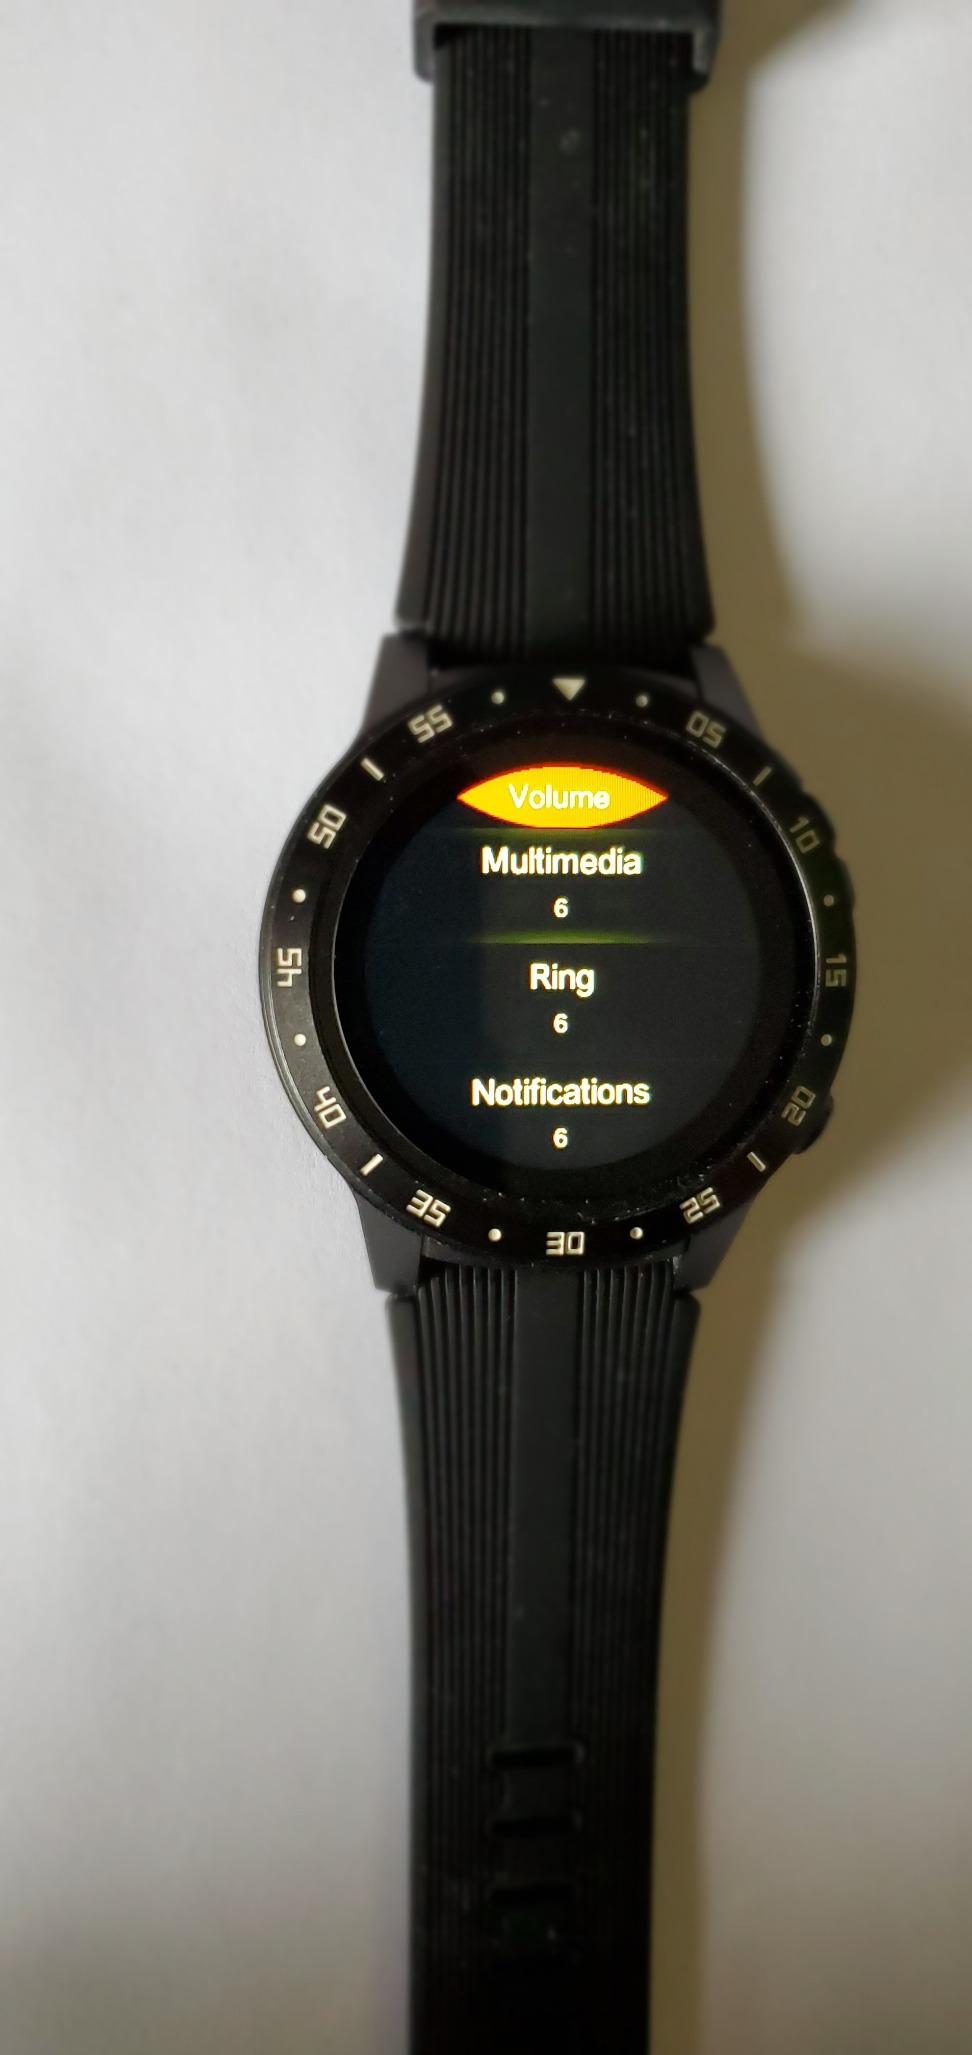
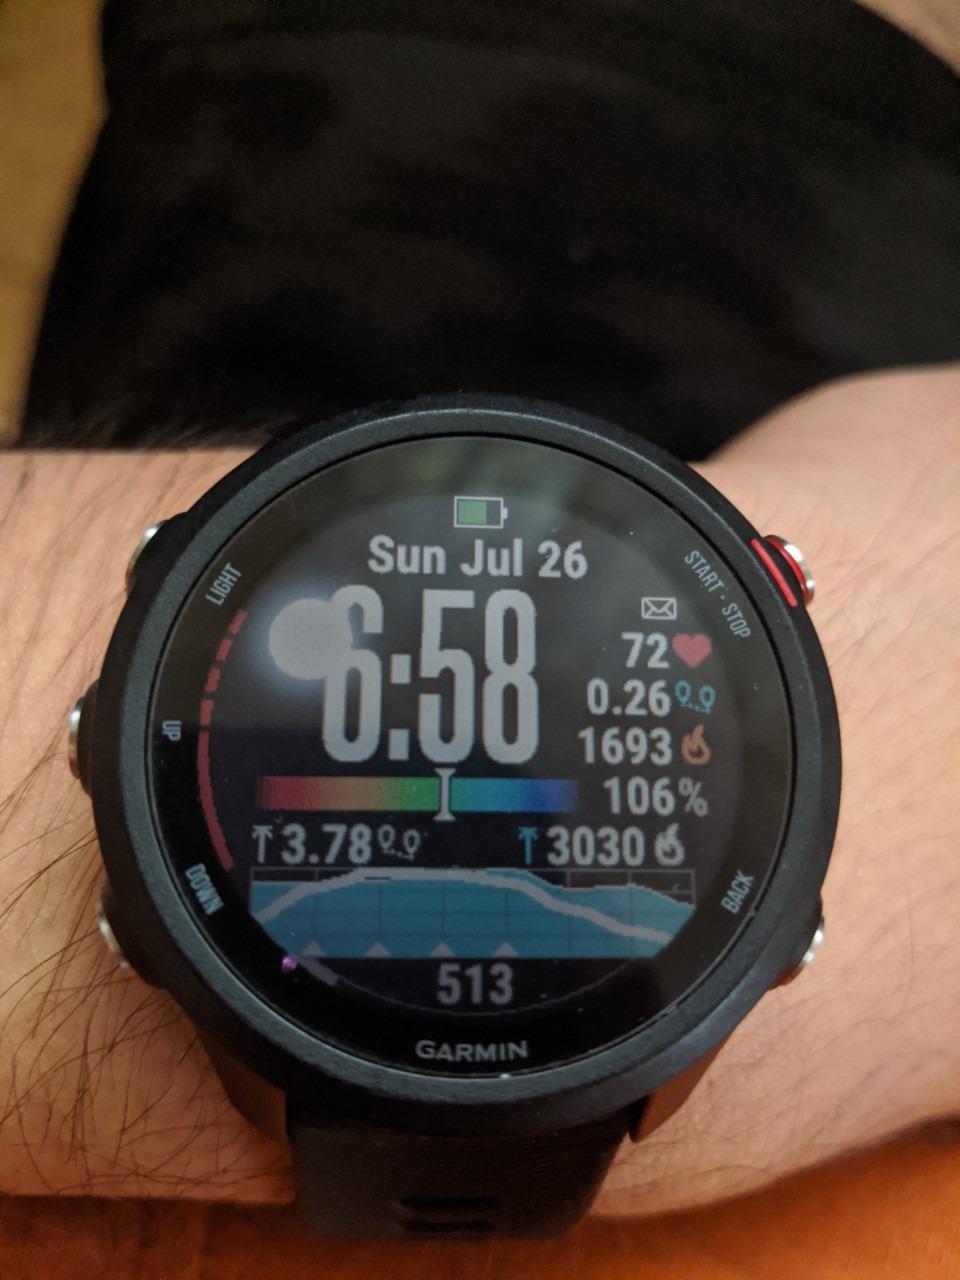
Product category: smartwatch
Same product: no